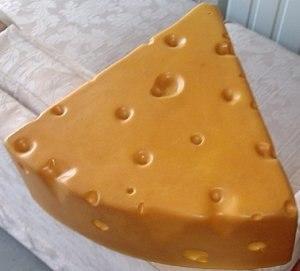
Cheesehead est le surnom d'une personne originaire du Wisconsin, important producteur de fromage. Par extension, c'est le nom des supporteurs de l'équipe des Packers de Green Bay au football américain qui portent régulièrement des chapeaux en forme de morceau de fromage. Une marque « Cheesehead » a été développé pour ces chapeaux depuis 1987.
Les Packers de Green Bay sont une franchise de la National Football League basée à Green Bay, dans le Wisconsin. L'équipe date d'avant la fondation de la ligue alors que le football américain était encore joué semi-professionnellement dans nombre de petites villes. On peut retracer de telles équipes dans la région de Green Bay dès 1896 mais c'est Earl "Curly" Lambeau qui en est le fondateur en 1919.